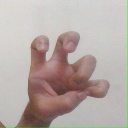
अक्षर: छ